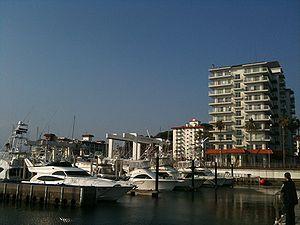
Zushi est une ville de la préfecture de Kanagawa, au Japon.